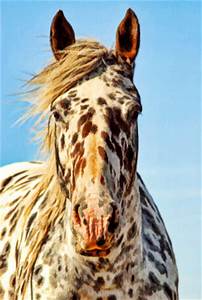
Label: horse